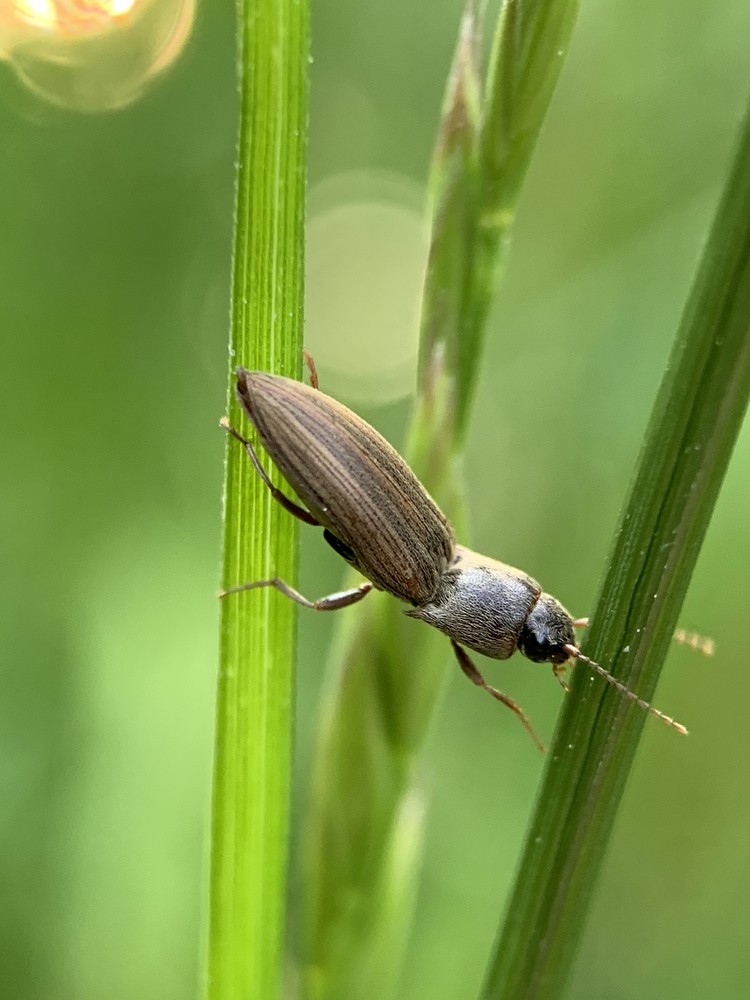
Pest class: clickbeetles_wireworms